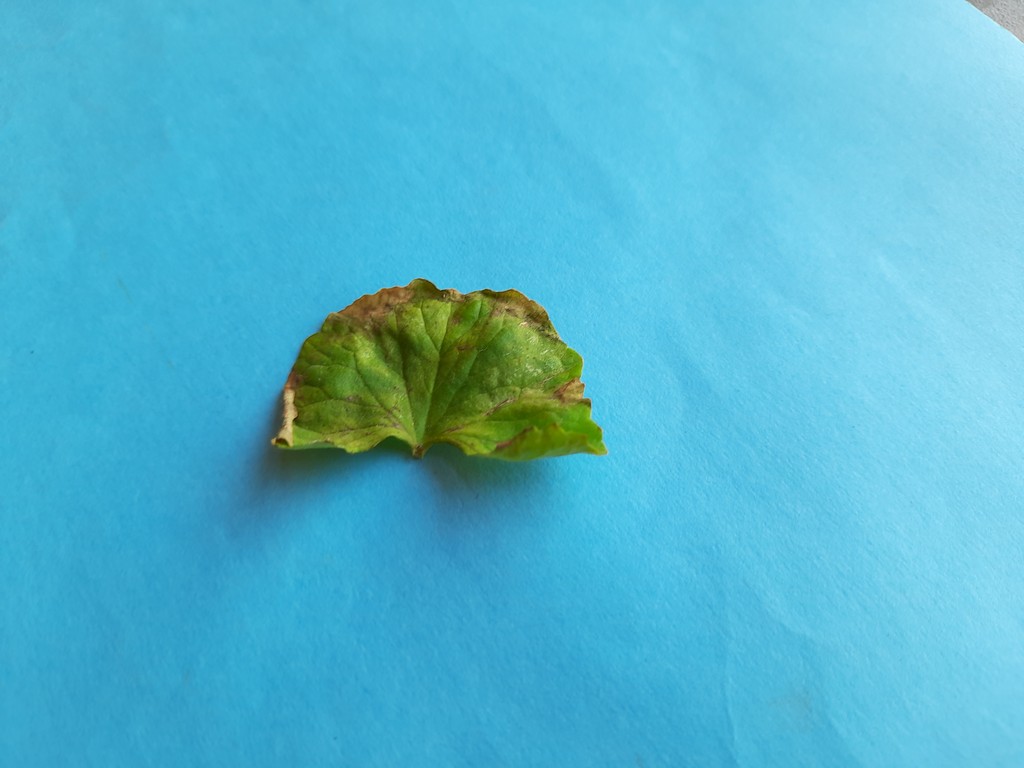
Label: Unhealthy